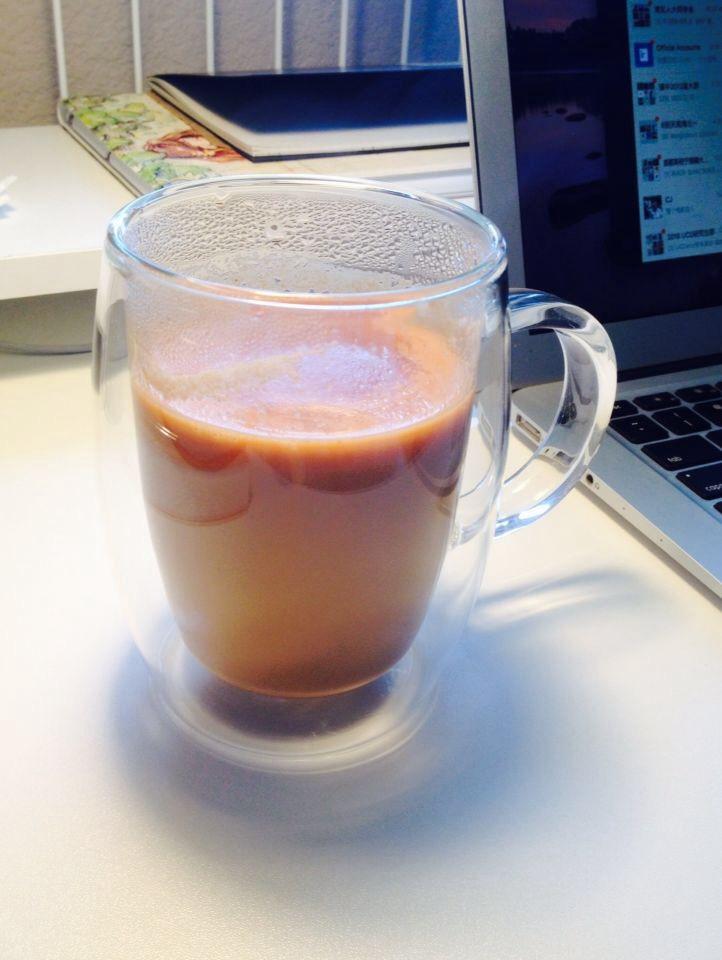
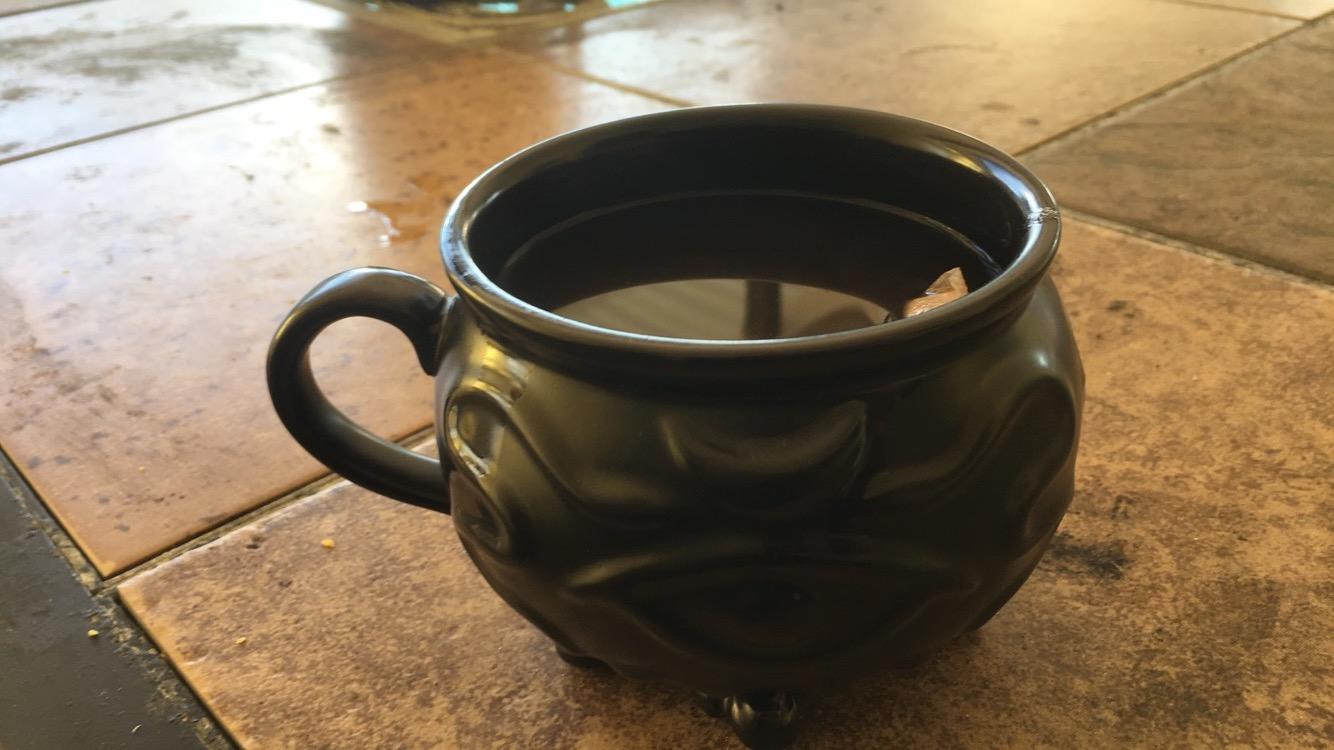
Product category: items_mug
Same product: no